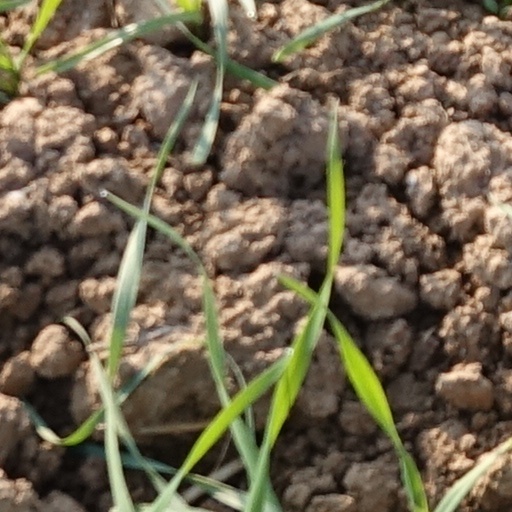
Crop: wheat